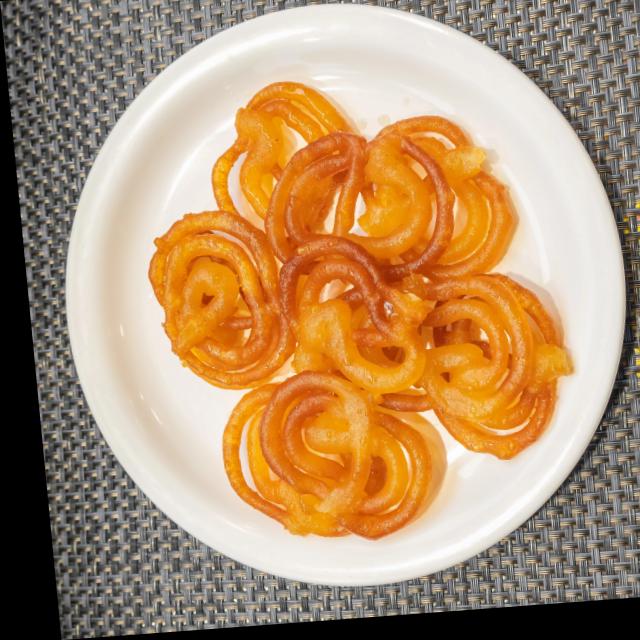
Dish: jalebi